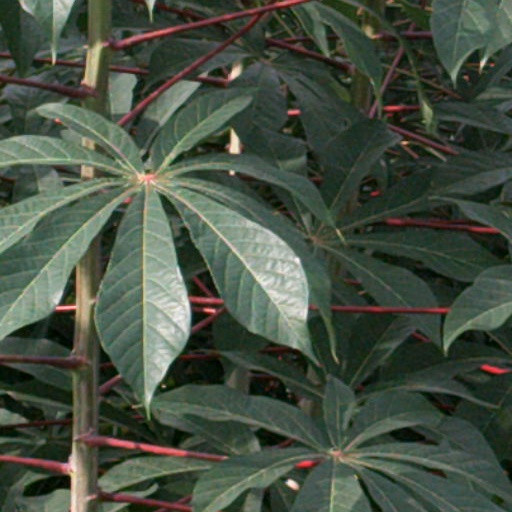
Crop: cassava